Aryan (1988 film)

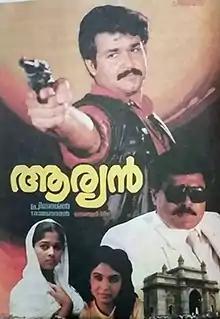
Poster

Aryan is a 1988 Indian Malayalam-language action crime film directed by Priyadarshan and written by T. Damodaran. The film stars Mohanlal, Ramya Krishnan, Sharat Saxena, Shobana, Sreenivasan, Gavin Packard, M. G. Soman, and Goga Kapoor. It was produced by Mohanlal and Century Kochumon through the company Cheers Films.